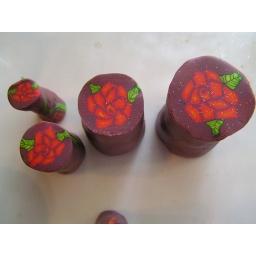
New rose cane to put in supply box